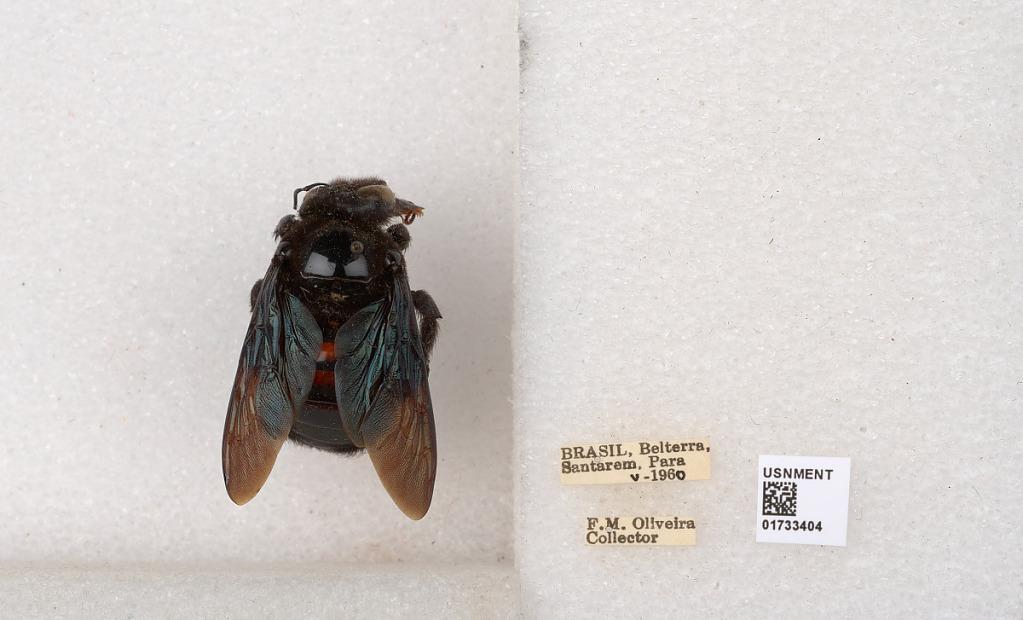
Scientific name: Xylocopa (Neoxylocopa) frontalis (Olivier)